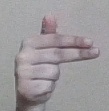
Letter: ghain